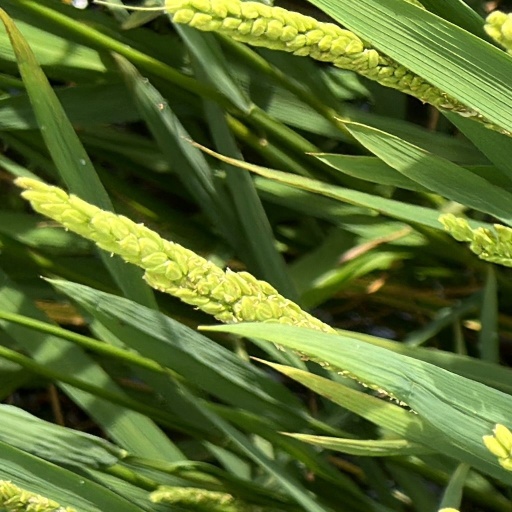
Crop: rice